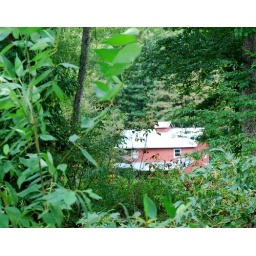
I spotted a barn through the trees while at the park in Valle Crucis, NC